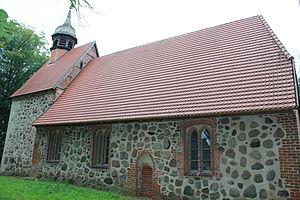
Neu Poserin est une municipalité allemande du land de Mecklembourg-Poméranie-Occidentale et l'arrondissement de Ludwigslust-Parchim. En 2013, elle comptait 535 hab.